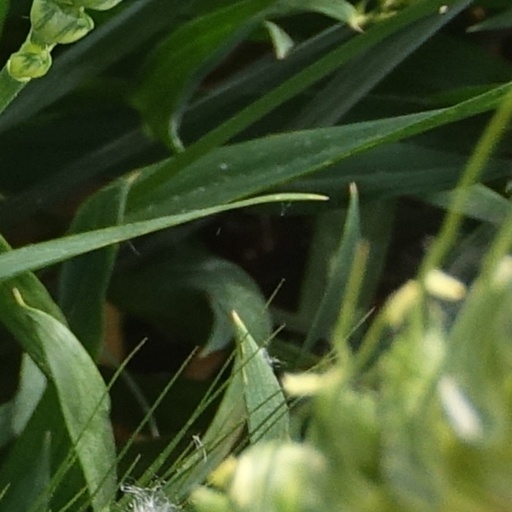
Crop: wheat